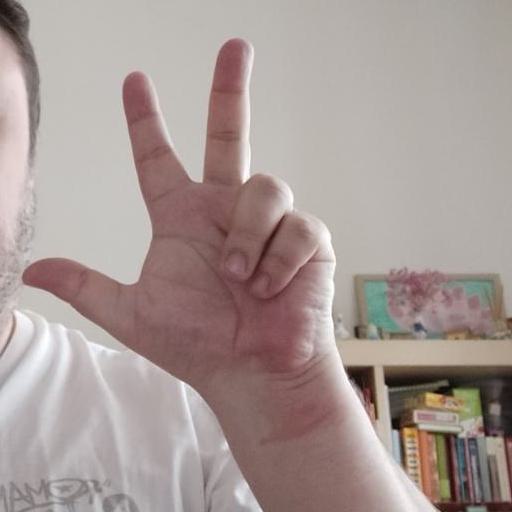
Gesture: three2